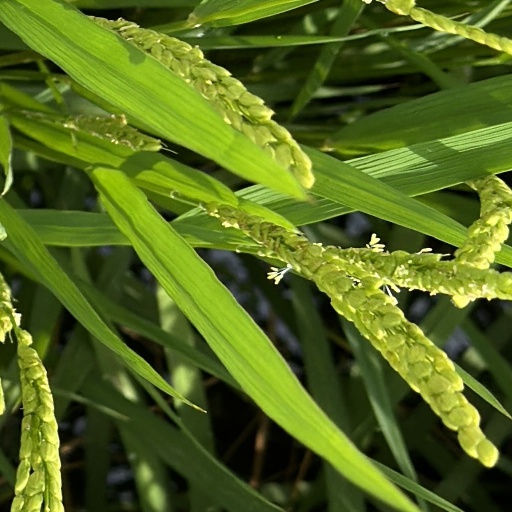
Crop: rice